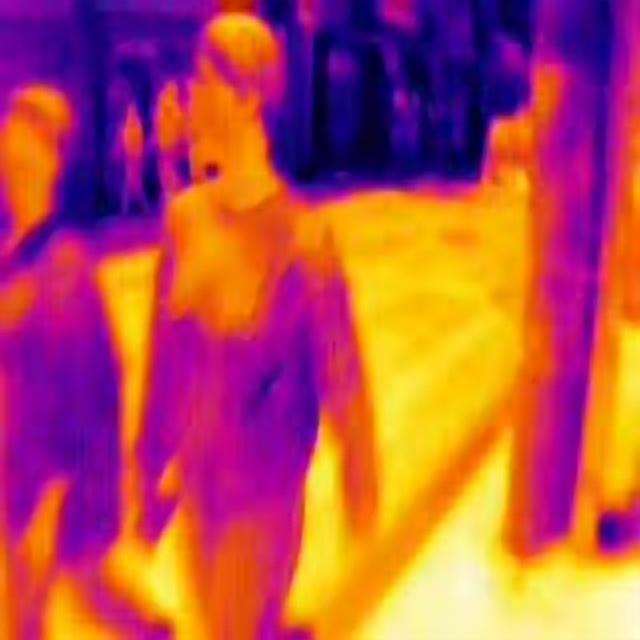
Detected objects:
label: person
label: person
label: person
label: person